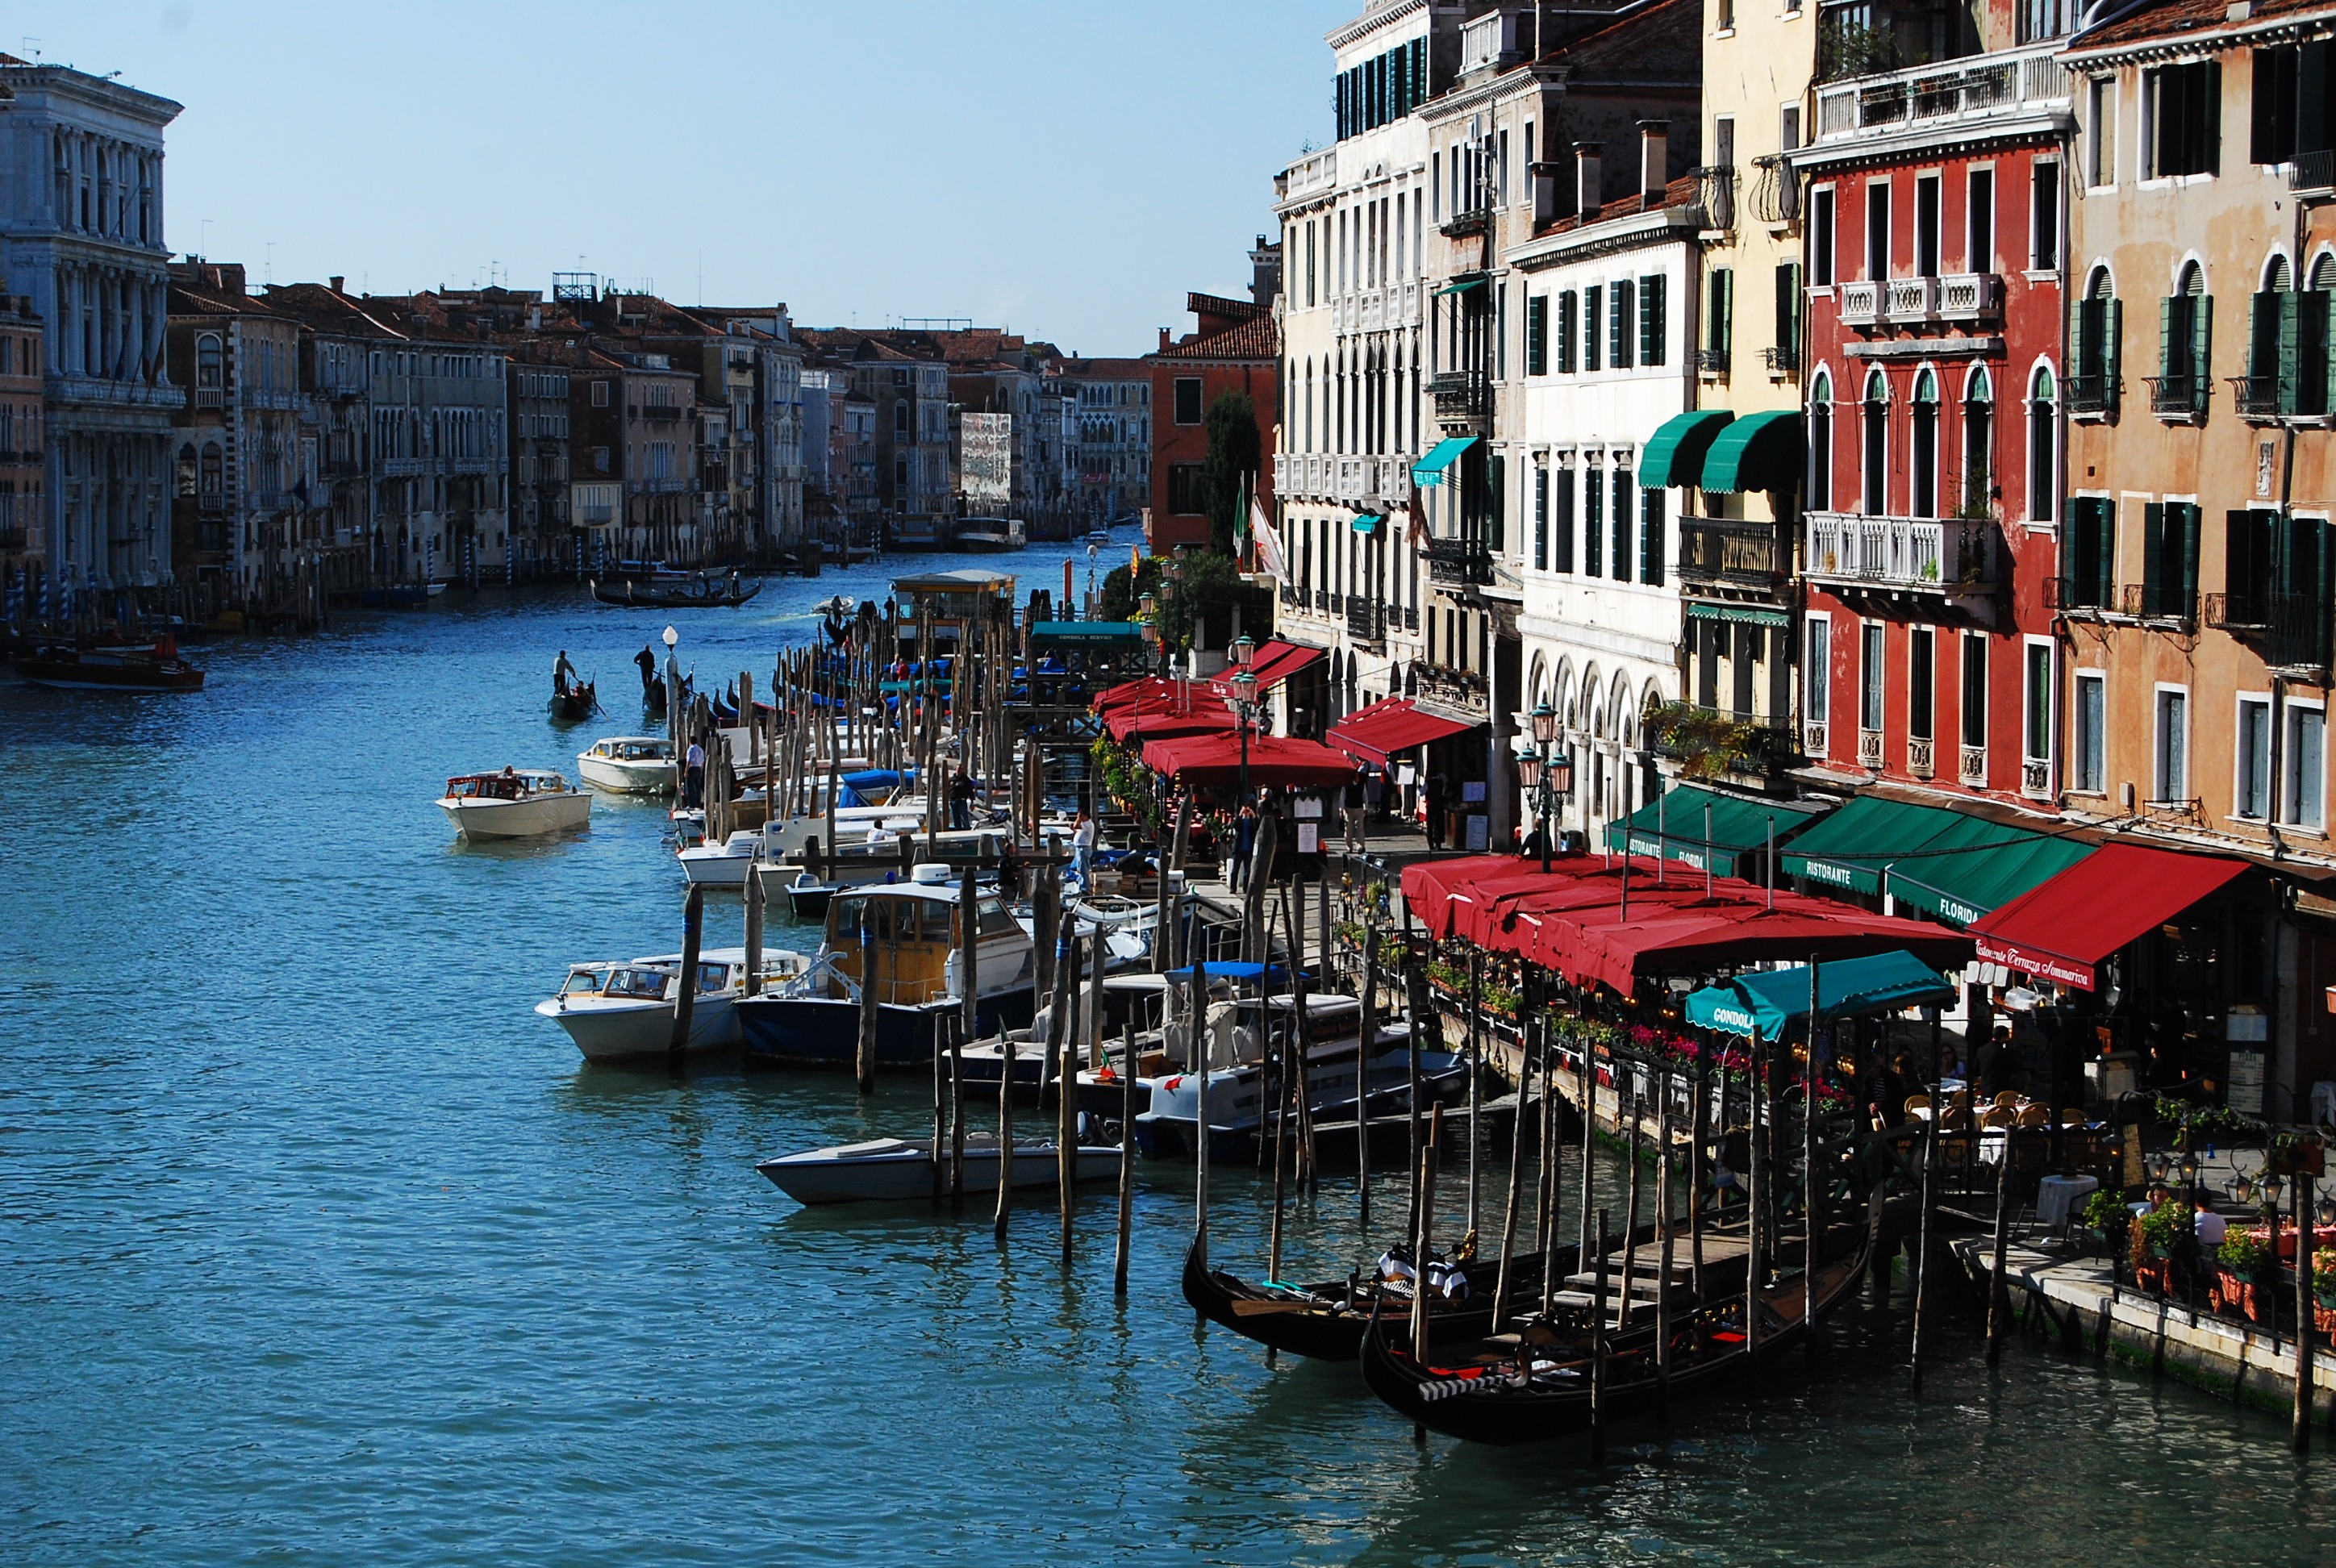
sea, water, outdoor, dock, boat, town, adventure, city, canal, cityscape, vacation, tourist, travel, motion, transportation, europe, vehicle, journey, landmark, italy, harbor, venice, marina, port, attraction, tourism, trip, route, waterway, body of water, channel, famous, gondolas, italian, traditional, destination, voyage, venetian